Bryce Canyon Lodge Historic District

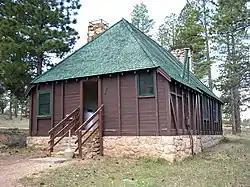
Recreation hall

The Bryce Canyon Lodge Historic District surrounds and includes the Bryce Canyon Lodge in Bryce Canyon National Park, as well as the survivors of a large complex of buildings that comprised the core of the park's visitor services area in the 1930s.